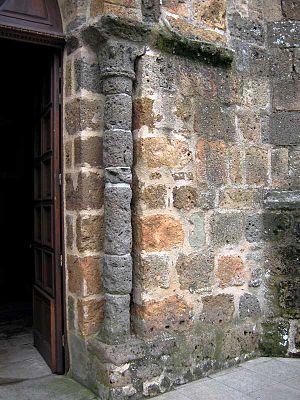
L’astroblème de Rochechouart-Chassenon, aussi surnommé « la météorite de Rochechouart », est un ensemble de marques laissées par l’impact d’un astéroïde tombé il y a environ 206,9 ± 0,3 millions d’années, soit environ 5,6 Ma avant la limite entre le Trias et le Jurassique. Cette datation remet en cause les conclusions de certaines études d'une moins grande précision qui considéraient que la chute de cet astéroïde était contemporaine de l'extinction massive du Trias-Jurassique.